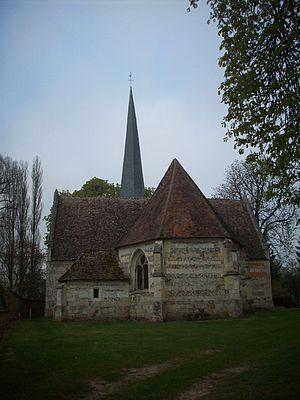
Église Saint-Aubin de Doudeauville-en-Vexin.
Doudeauville-en-Vexin est une commune française située dans le département de l'Eure en région Normandie.
Cet article recense les monuments historiques français classés en 1914.
Cet article recense une partie des monuments historiques de l'Eure, en France.